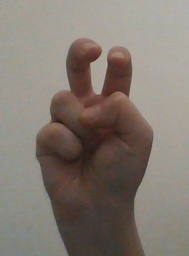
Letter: toot